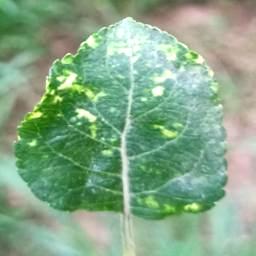
Label: Apple_Mosaic